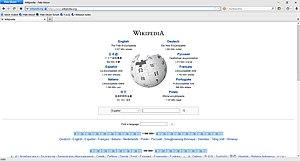
Pale Moon est un navigateur web open source dérivé de Mozilla Firefox. Il dérivait à l'origine de celui-ci en proposant des optimisations de compilation pour améliorer les performances, mais s'en détache depuis progressivement en réintroduisant des fonctions retirées par Mozilla comme la barre d'état et en refusant d'adopter des changements introduits en vue de la nouvelle interface dite Australis ou les DRM HTML5, au point de pouvoir être qualifié de fork. Il reste cependant compatible avec la large majorité des extensions de Firefox.